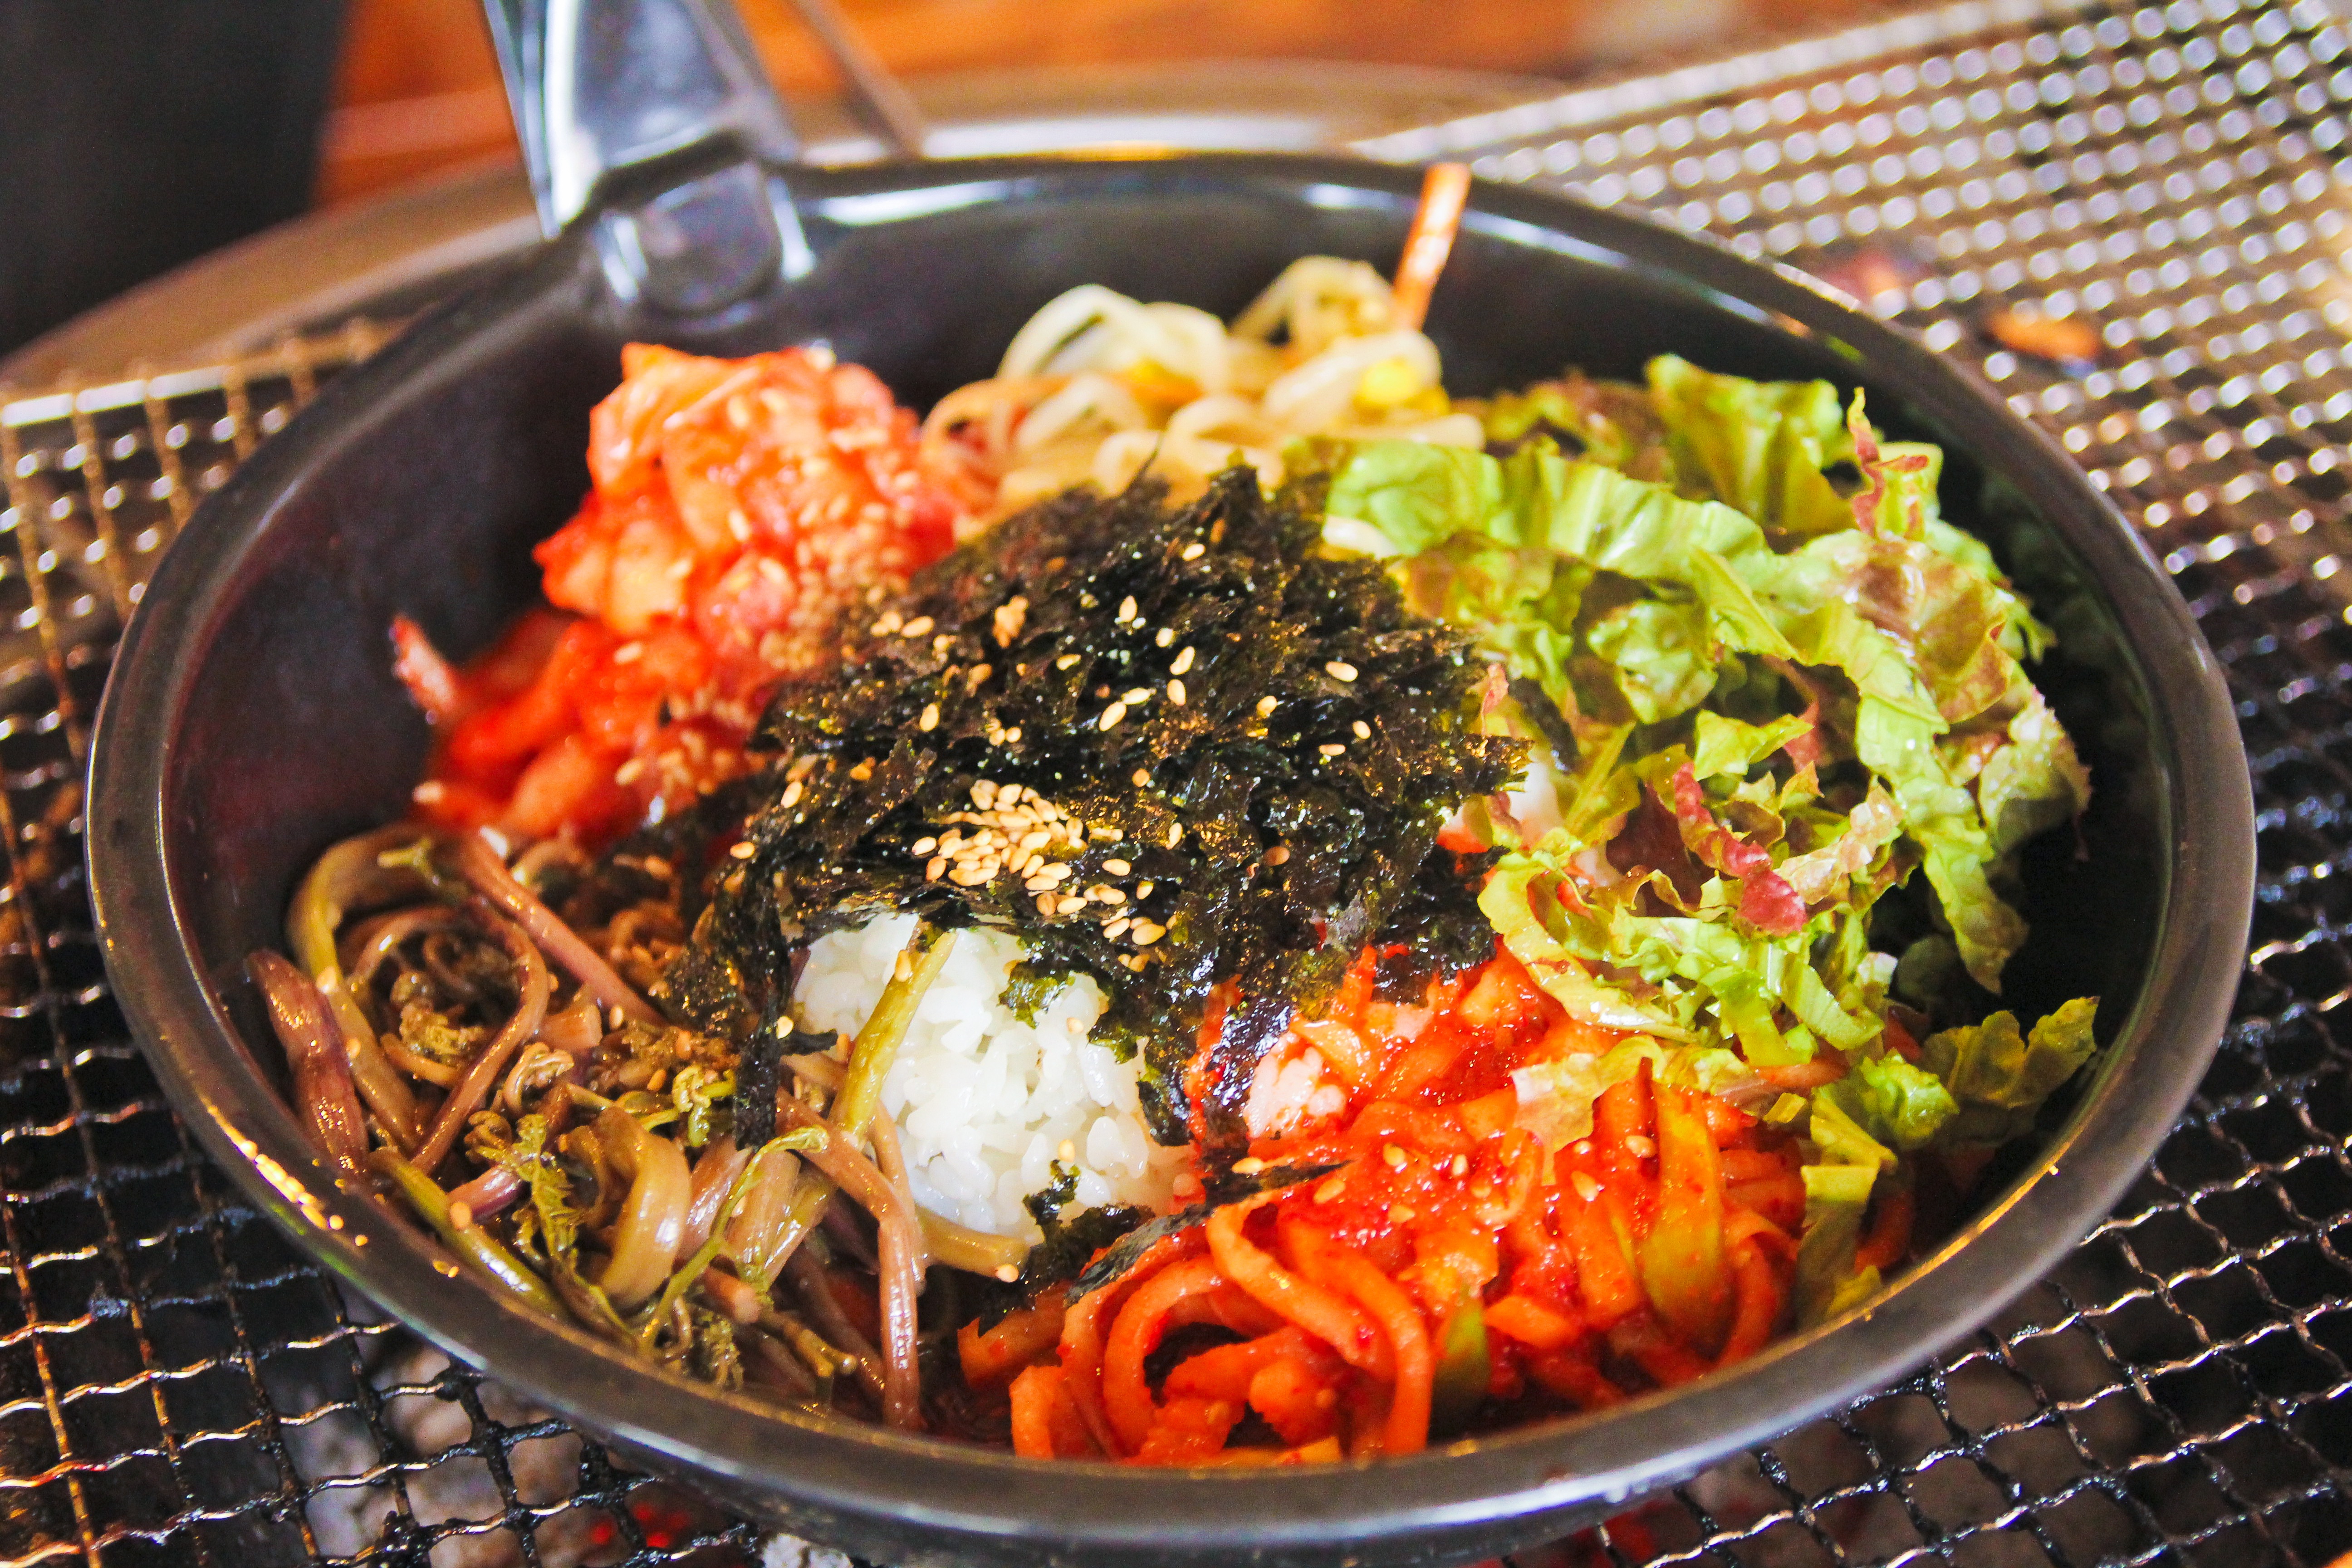
dish, meal, food, produce, cuisine, asian food, herbs, korean, republic of korea, thai food, bibimbap, jeonju